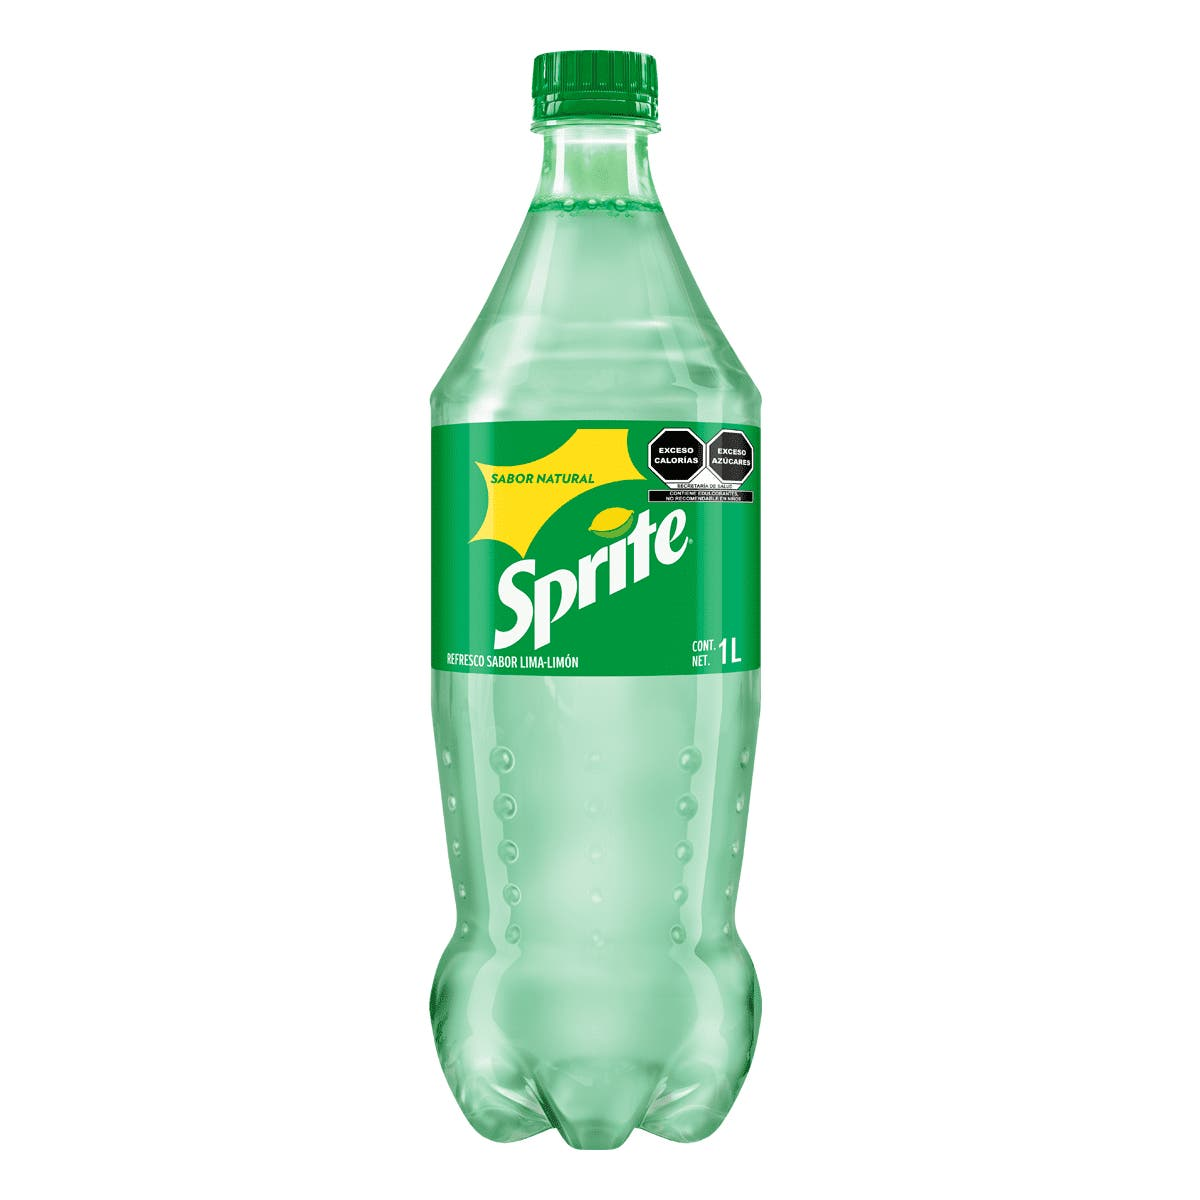
A Sprite soda in a 1-liters plastic bottle